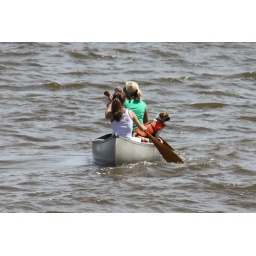
Two girls and a dog in a canoe on the Chesapeake Bay seen from John H. Downs Memorial Park in Maryland